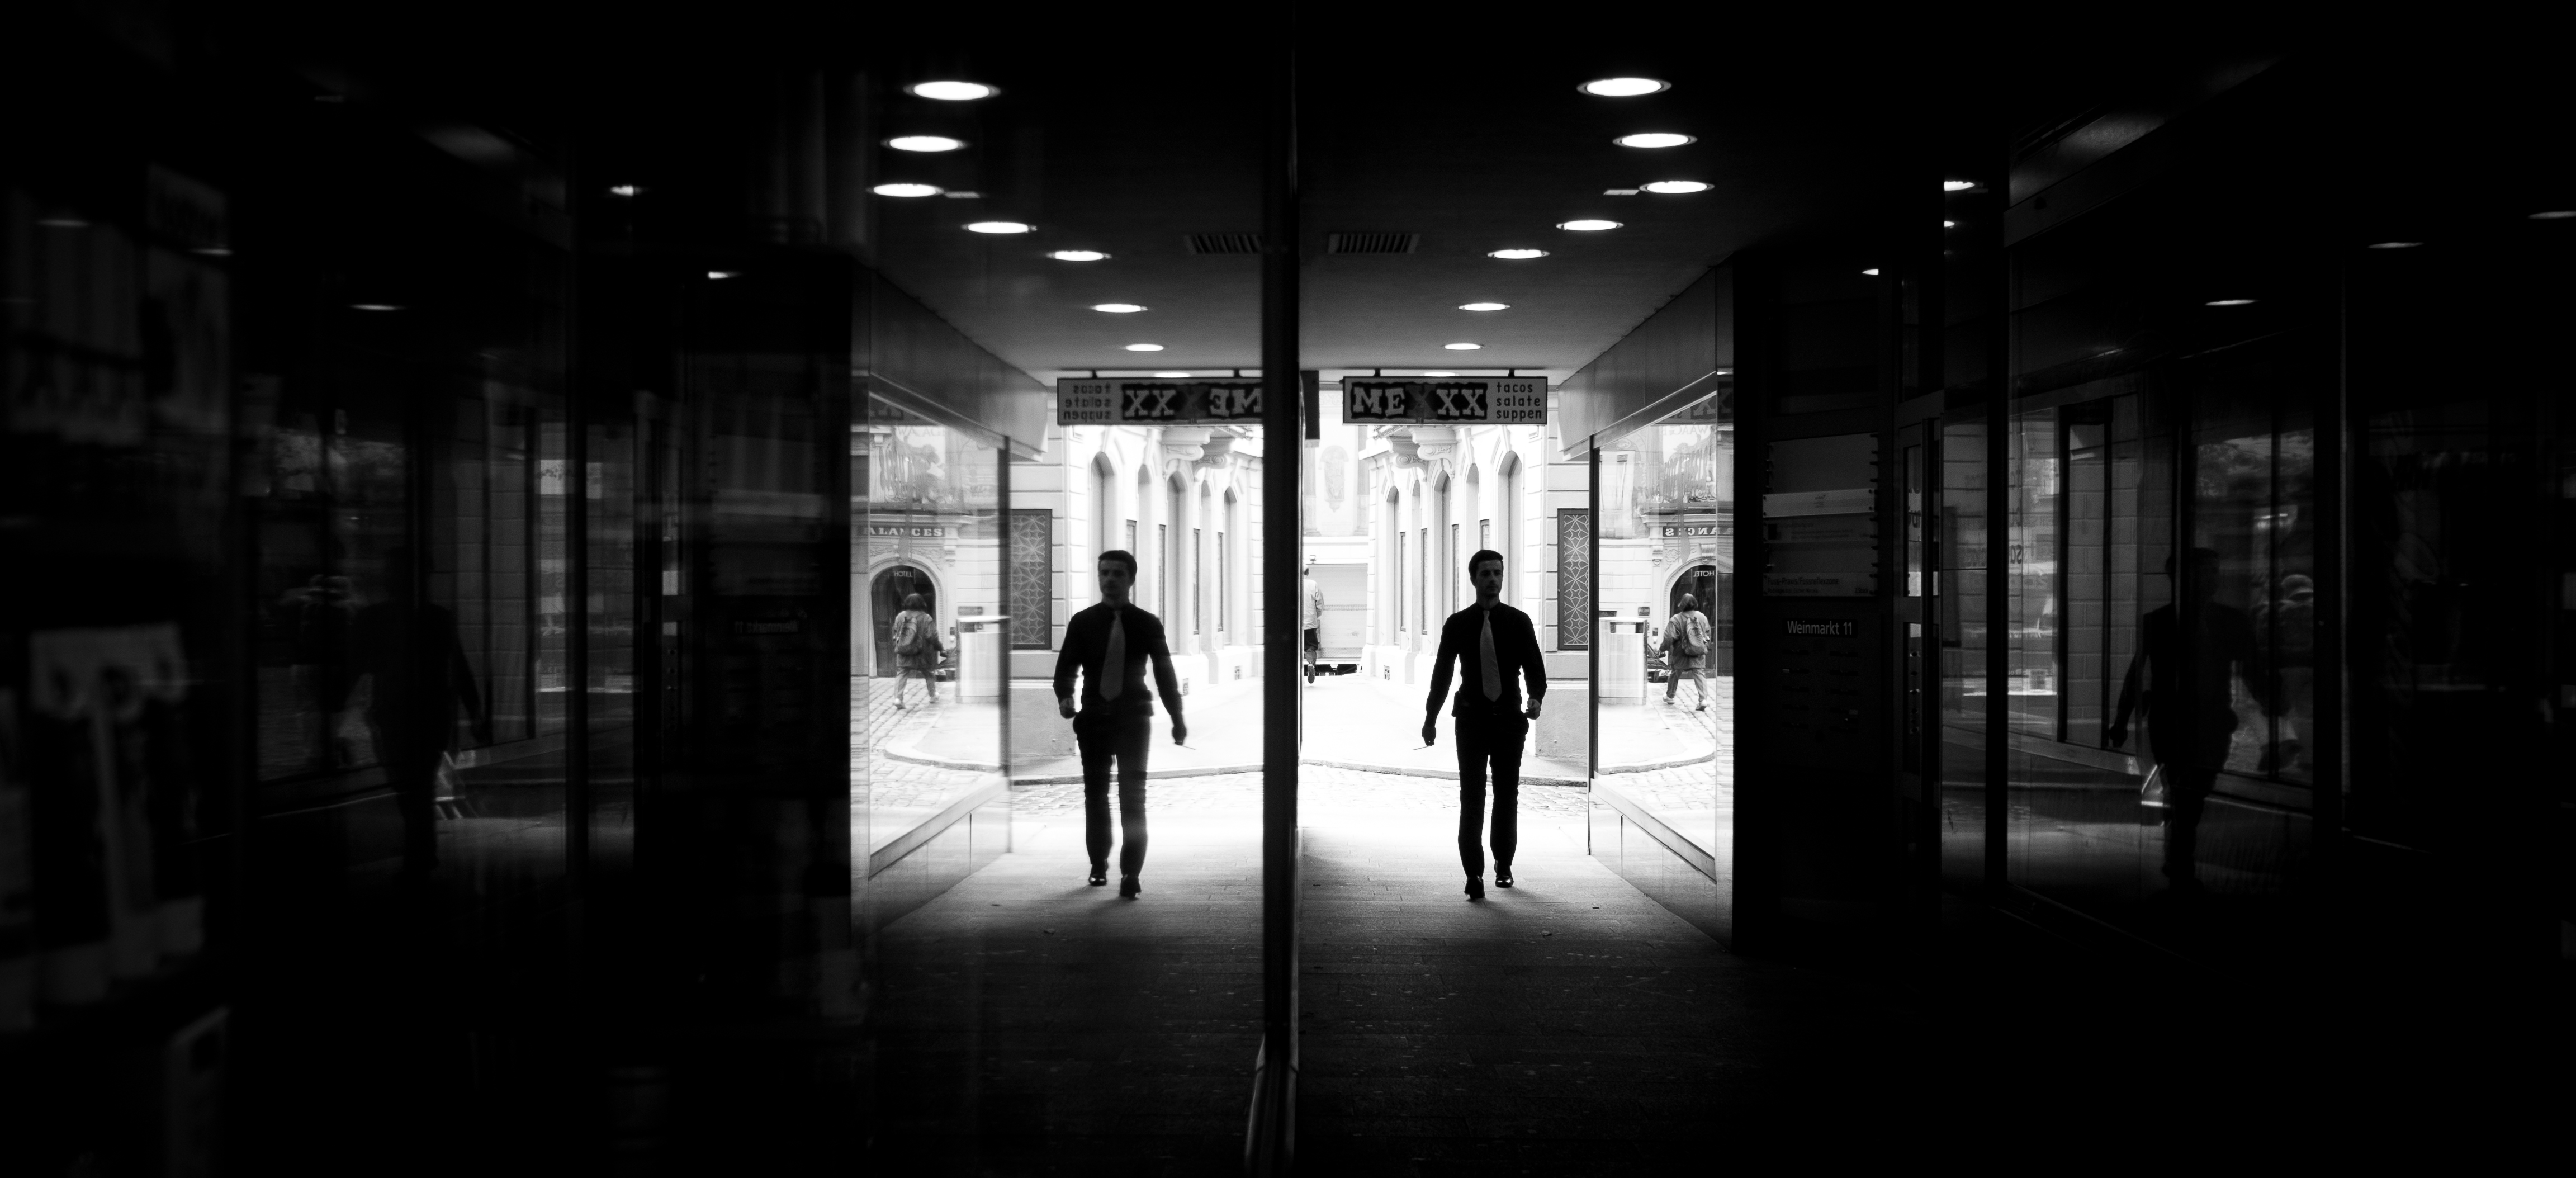
light, black and white, white, street, night, photography, darkness, black, monochrome, lighting, streetphotography, flickr, thomas, olympus, snapshot, luzern, omd, fuji, leica, monochrom, leuthard, hcb, thomasleuthard, monochrome photography